Magnus Stenbock

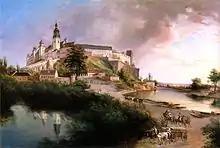
Stenbock was the Commandant of Kraków in 1702 and represented the Swedish empire in Wawel Castle.

Mörner and Stenbock were ordered to bring their 4,000 troops from Vilnius to Warsaw. The march across central Poland was obstructed by skirmishes against Wiśniowiecki's troops and wide rivers. On several occasions Stenbock used his engineering skills to build bridges, and the Dalarna Regiment served as sappers both in Stenbock's and Charles XII's marches. In July 1702 Charles XII and his main army caught up with Augustus II at the village of Kliszów, northeast of Kraków. Mörner and Stenbock reunited with the main army on the evening of 8 July. On the following morning Charles XII attacked Augustus II's Saxon and Polish troops. Stenbock was stationed with the infantry on the center of the first line of attack, under the command of lieutenant general Bernhard von Liewen. When Saxon and Polish cavalry attacked the Swedish left wing, Charles XII reinforced it with some cavalry squadrons and with Stenbock and the Dalarna Regiment. The cavalry attack was repulsed, and the Swedish main forces advanced into the Saxon camp, took control of the Saxon artillery, and threatened to encircle the Saxon center. Augustus II was forced to retreat, and lost about 4,000 men, while the Swedish losses were estimated at 1,100. Later, Stenbock recalled the battle as the most difficult he had ever experienced.